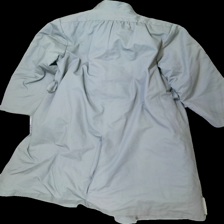
View: back
Type: Jacket
Category: Ladies
Brand: Missing
Colors: Grey
Material: 64% polyester 36% cotton
Cut: Regular
Season: Winter
Stains: Major
Damage: fläckar arm
Damage location: middle right
Damage 2 location: top center
Damage 3 location: bottom center
Price range: <50
Recommended usage: Export
Description: grå kappa med päls innuti, fläckar arm